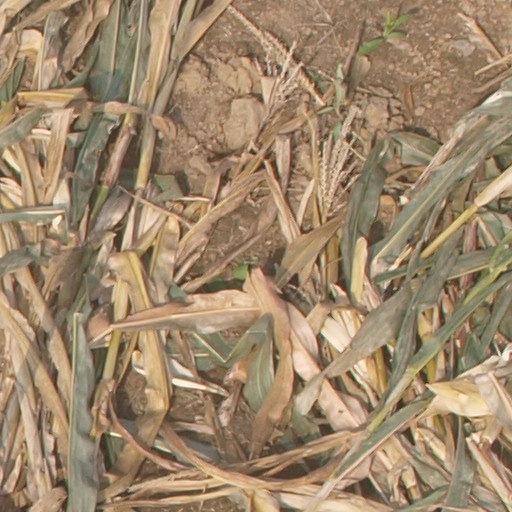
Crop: maize; corn